Calhoun Beach Club

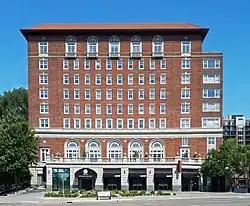
The Beach Club viewed from the south

The Beach Club Residences (formerly, Calhoun Beach Club) is an apartment community, health club, and commercial center in Minneapolis, Minnesota, United States, just across Lake Street from its namesake Lake Calhoun (now called Bde Maka Ska). Its founders intended the club to meet their residential, recreational, and entertainment needs in one building. The original building was listed on the National Register of Historic Places on December 23, 2003. It is considered significant as a rare local example of an apartment hotel, a distinctive urban housing option of American cities in the 1920s.